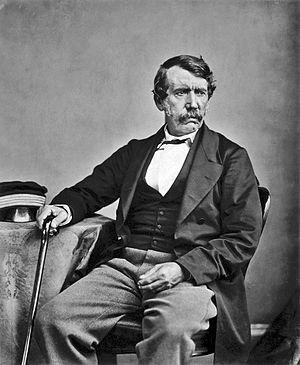
David Livingstone est un médecin, missionnaire protestant et explorateur écossais qui contribua à la fois au développement et à la promotion de l'empire commercial britannique d'une part, à la lutte contre la traite esclavagiste et à l'évangélisation du Sud du continent africain d'autre part. Il participa au mouvement d'exploration et de cartographie de l'intérieur du continent africain précédant le « partage de l'Afrique » entre grandes puissances européennes. Il fut notamment le premier Européen à découvrir la vallée du Zambèze et consacra une partie de sa vie à rechercher les sources du Nil.
L'exploration est le fait de chercher avec l'intention de découvrir, d'étudier quelque chose ou un lieu.
Les Anglo-sud-africains sont les Blancs sud-africains anglophones généralement originaires du Royaume-Uni ou de l'un des pays du Commonwealth of Nations. Ils sont relativement dispersés sur le territoire sud-africain et ne constituent que 3 à 4 % de la population. Cependant, ils occupent une place importante dans l'économie sud-africaine et forment encore une partie non négligeable du monde des affaires.
L’abolition de l'esclavage est, au Royaume-Uni, un processus particulièrement précoce qui trouve son aboutissement en 1833. Il s'explique notamment par l'émergence dès la fin du XVIIIᵉ siècle d'un puissant mouvement abolitionniste, notamment dans les milieux non conformistes. Ces sociétés visaient, dans un premier temps, à abolir uniquement la traite, en escomptant que son abandon entraînerait le dépérissement progressif et graduel du système esclavagiste fondé sur elle. La propagande très efficace diffusée par ces sociétés abolitionnistes rencontra un écho certain au sein de l'opinion publique britannique, écho concrétisé dans la production de pétitions spectaculaires comme les affectionnaient les milieux radicaux britanniques de cette époque. Ces pétitions étaient ensuite présentées au Parlement pour appuyer l'action de ceux de ses membres qui militaient pour l'abolition, tel William Wilberforce.